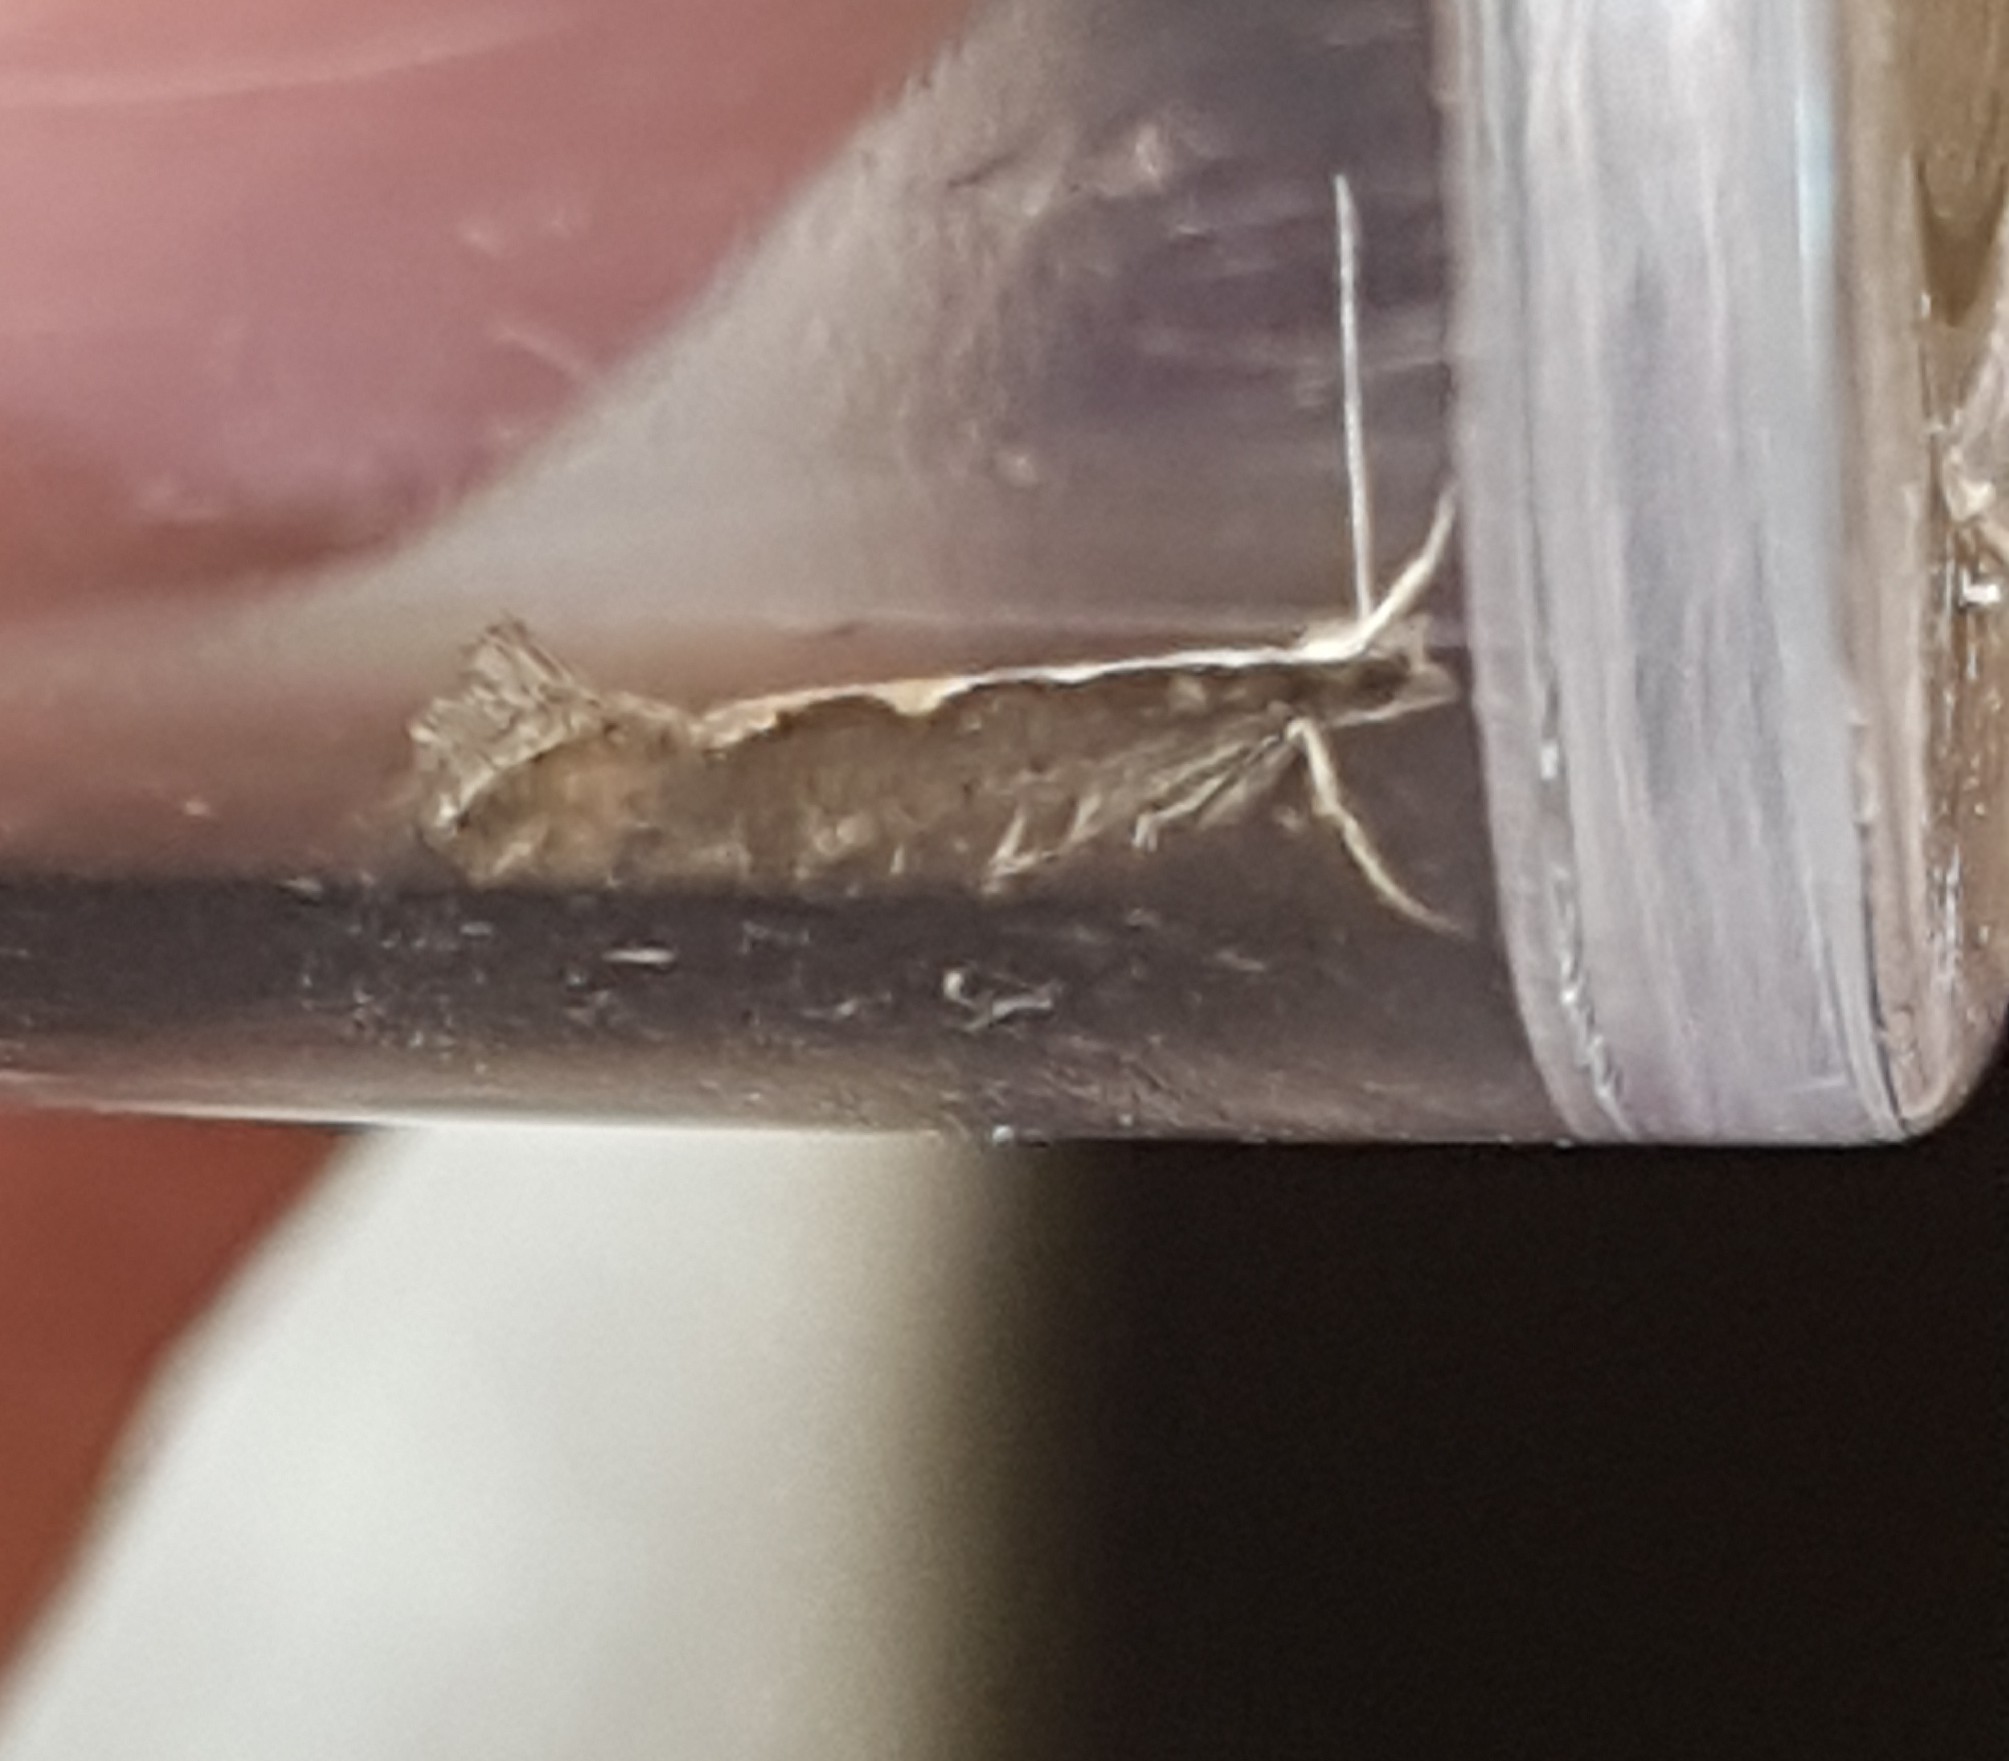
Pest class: diamondback_moth